List of birds of Bermuda

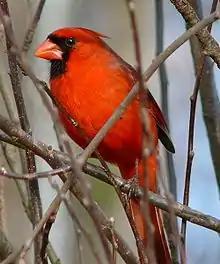
Northern cardinal - an introduced species often seen in parks and gardens.

The New World warblers are a group of small, often colourful, passerine birds restricted to the New World. Most are arboreal, but some are terrestrial. Most members of this family are insectivores.